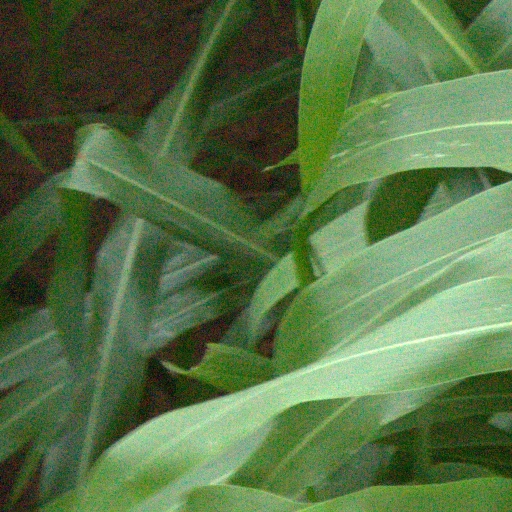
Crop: sorghum